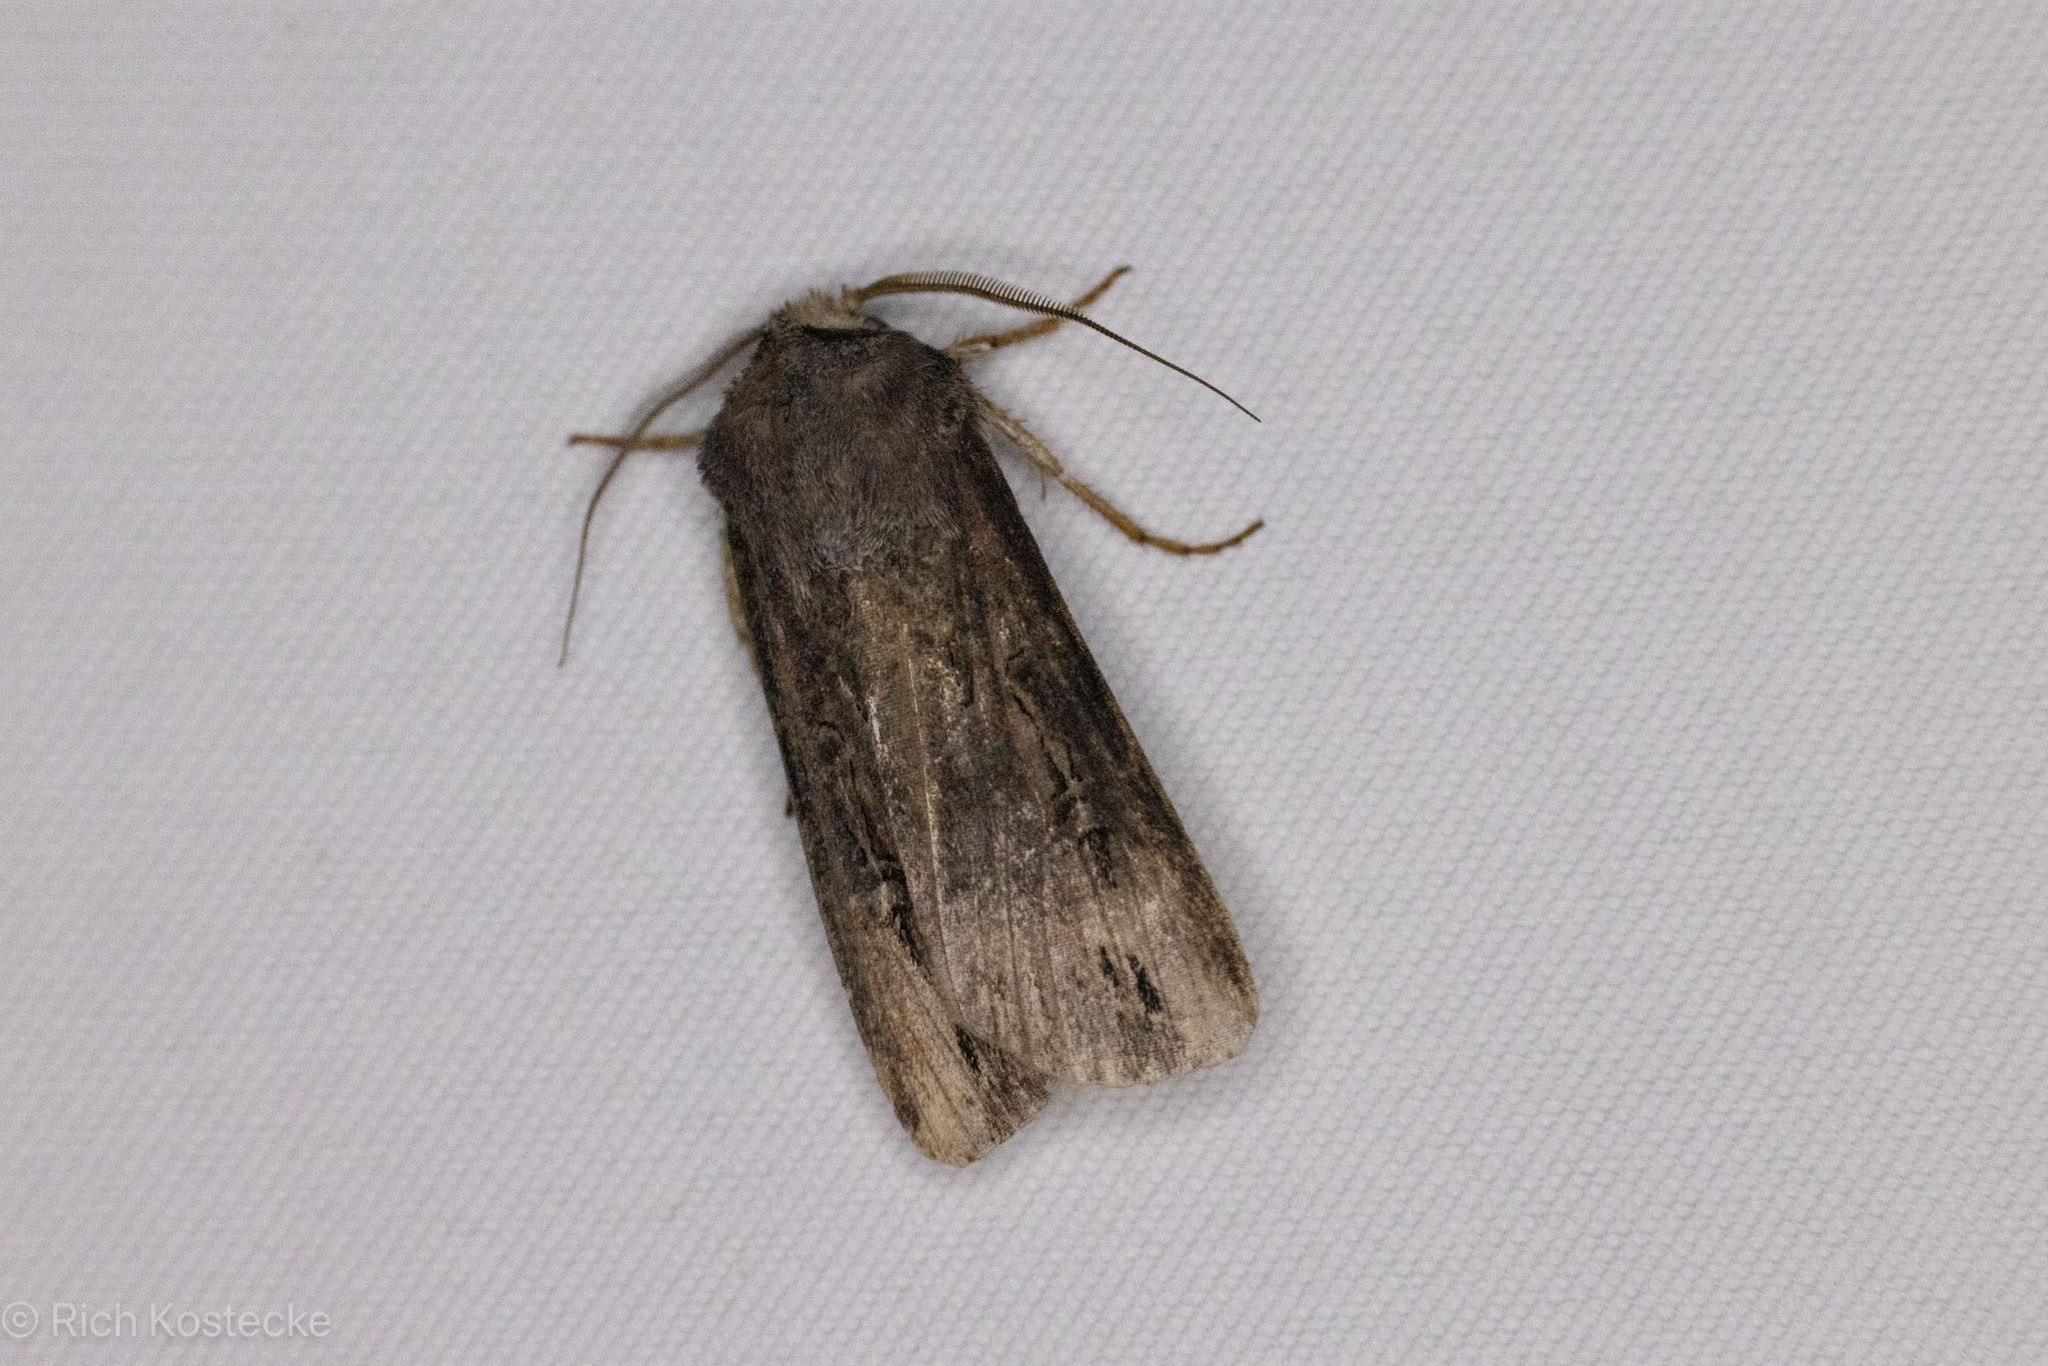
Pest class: cutworms